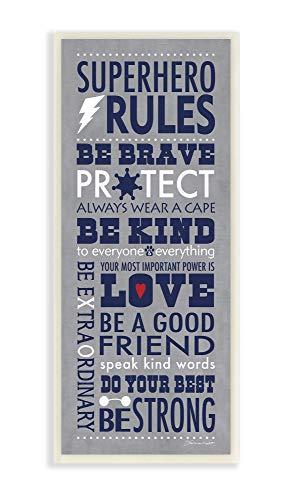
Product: The Kids Room By Stupell Grey and Navy Superhero Rules Typography Wall Plaque Art, 7 x 17, Proudly Made in USA
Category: Baby Products | Nursery | Décor | Wall Décor | Wall Plaques
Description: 5 x 17 Inches.
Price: $16.93
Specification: ProductDimensions:7x0.5x17inches|ItemWeight:2pounds|ShippingWeight:3pounds(Viewshippingratesandpolicies)|Manufacturer:StupellIndustries|ASIN:B07N2YFYWF|Itemmodelnumber:brp-2352_wd_7x17